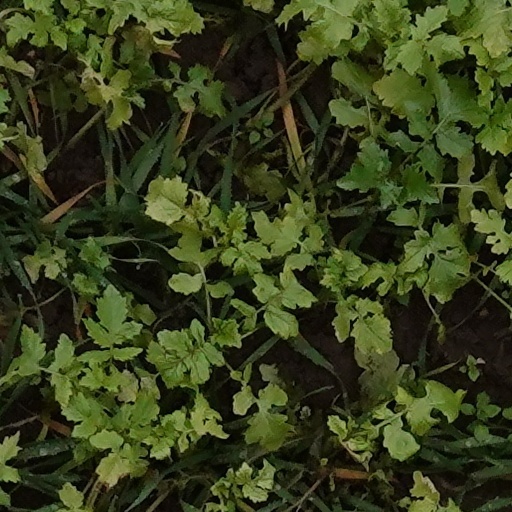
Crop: wheat